Native code (France)

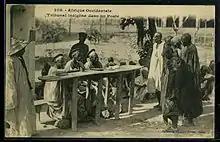
A "customary court" in French West Africa, c. 1920. Note the native judges are wearing traditional French judges' hats. A uniformed stands in the background.

In Africa, were assigned to two separate court systems. After their creation by Governor-General Ernest Roume and Secretary General Martial Merlin in 1904, most legal matters were processed officially by the so-called "customary courts". They were courts convened by village or some other French-recognized native authority or were Muslim Sharia courts. While Muslim courts had some real local relevance behind them, the French history of chief-creation was to replace traditional chiefs with Africans who would be dependent upon the French. Consequently, customary courts often served simply to increase the power of official chiefs. What was deemed customary differed from to , with the Commandant relying upon his native subofficials to interpret and formalize oral traditions of which the French had little knowledge. Civil cases that came to the attention of the French officials were tried by an administrator-judge in a for which the administrator-judge was an appointed African notable (other than local chief).